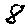
Label: 8